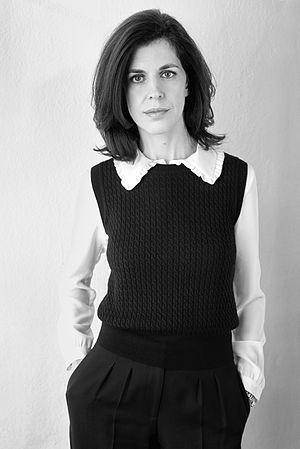
Vanessa Seward par Pierre Bailly, Paris, 2016.
Vanessa Seward, née en 1969 à Buenos Aires, est une créatrice de mode française.